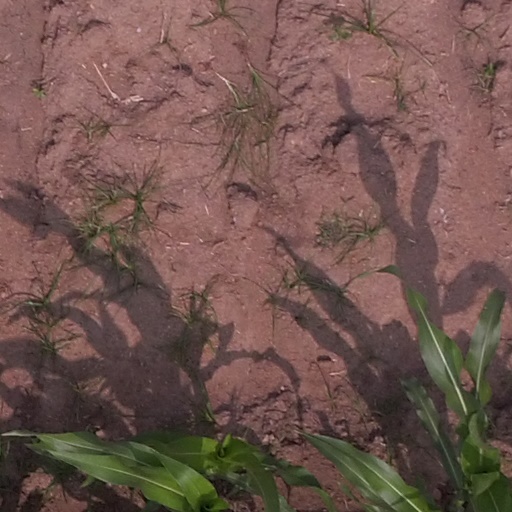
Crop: maize; corn